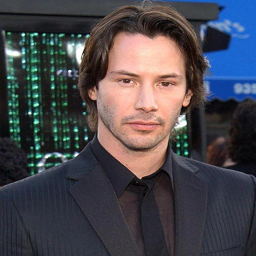
actor , who stars in the film , arrives for the premiere